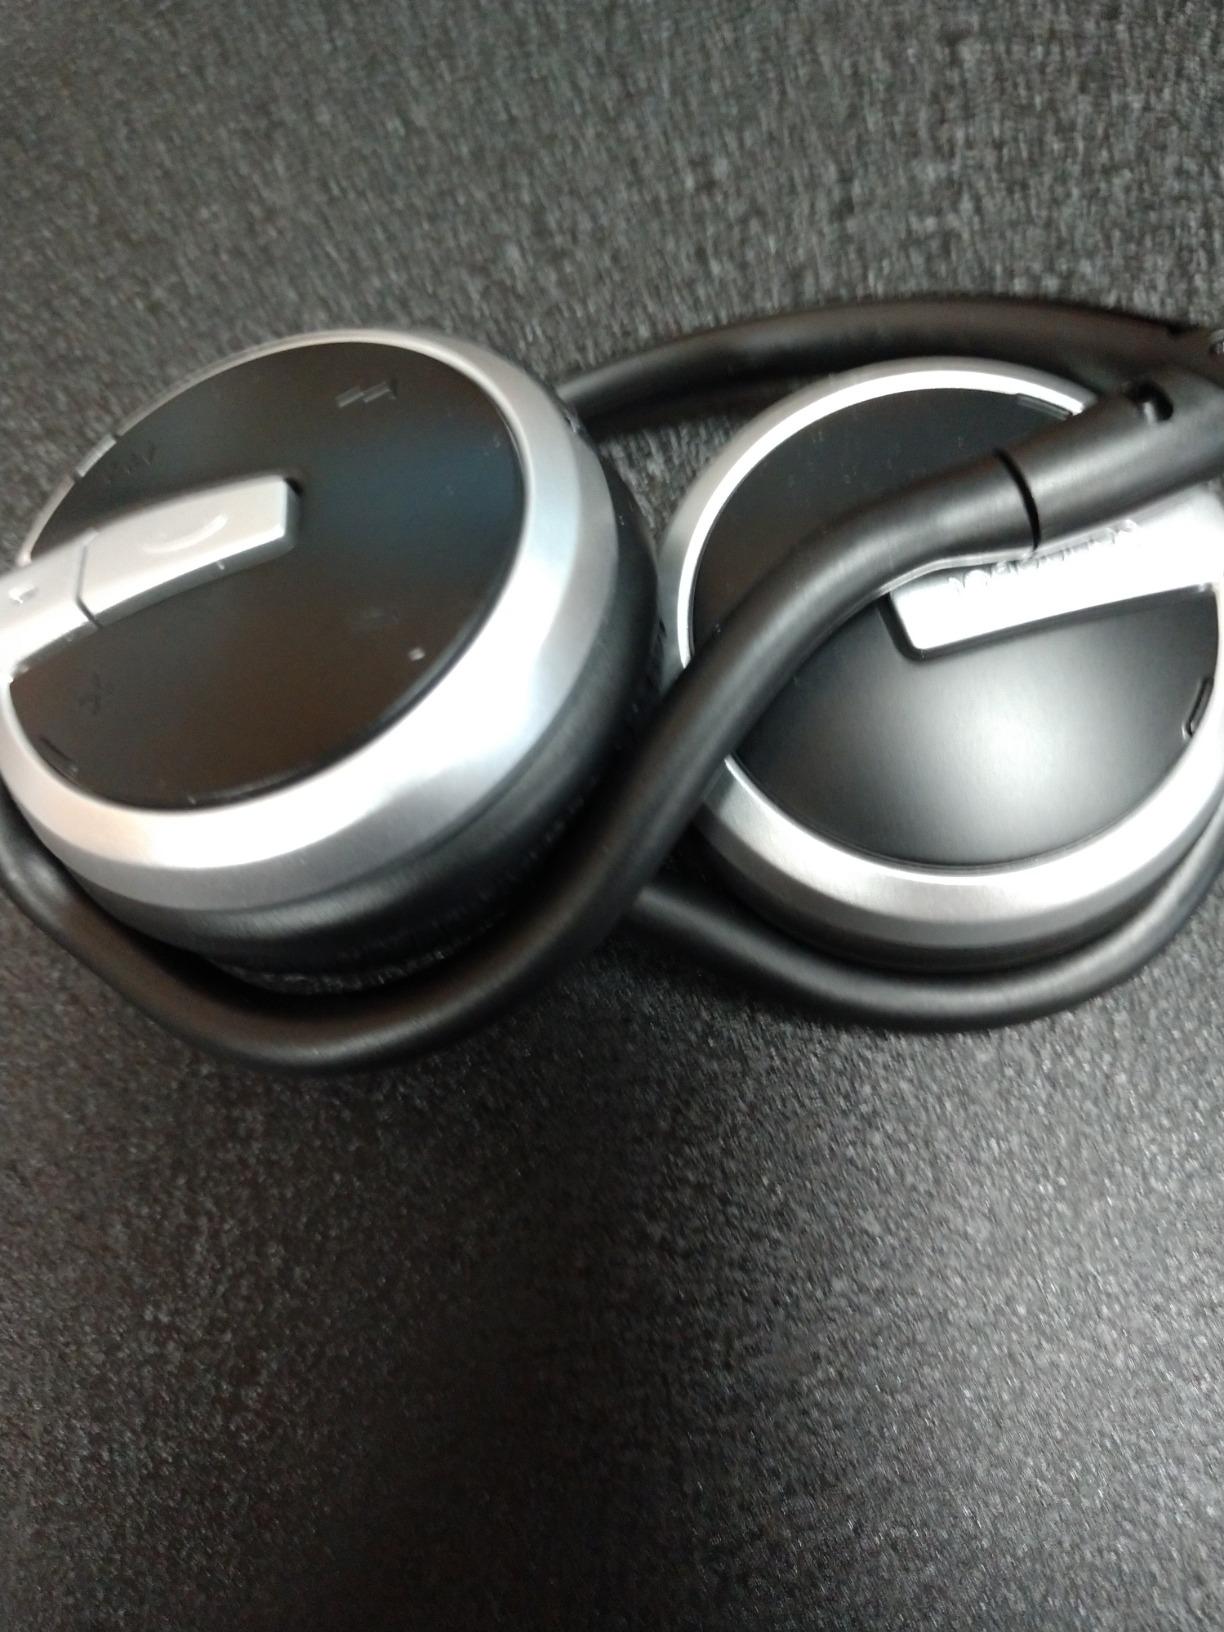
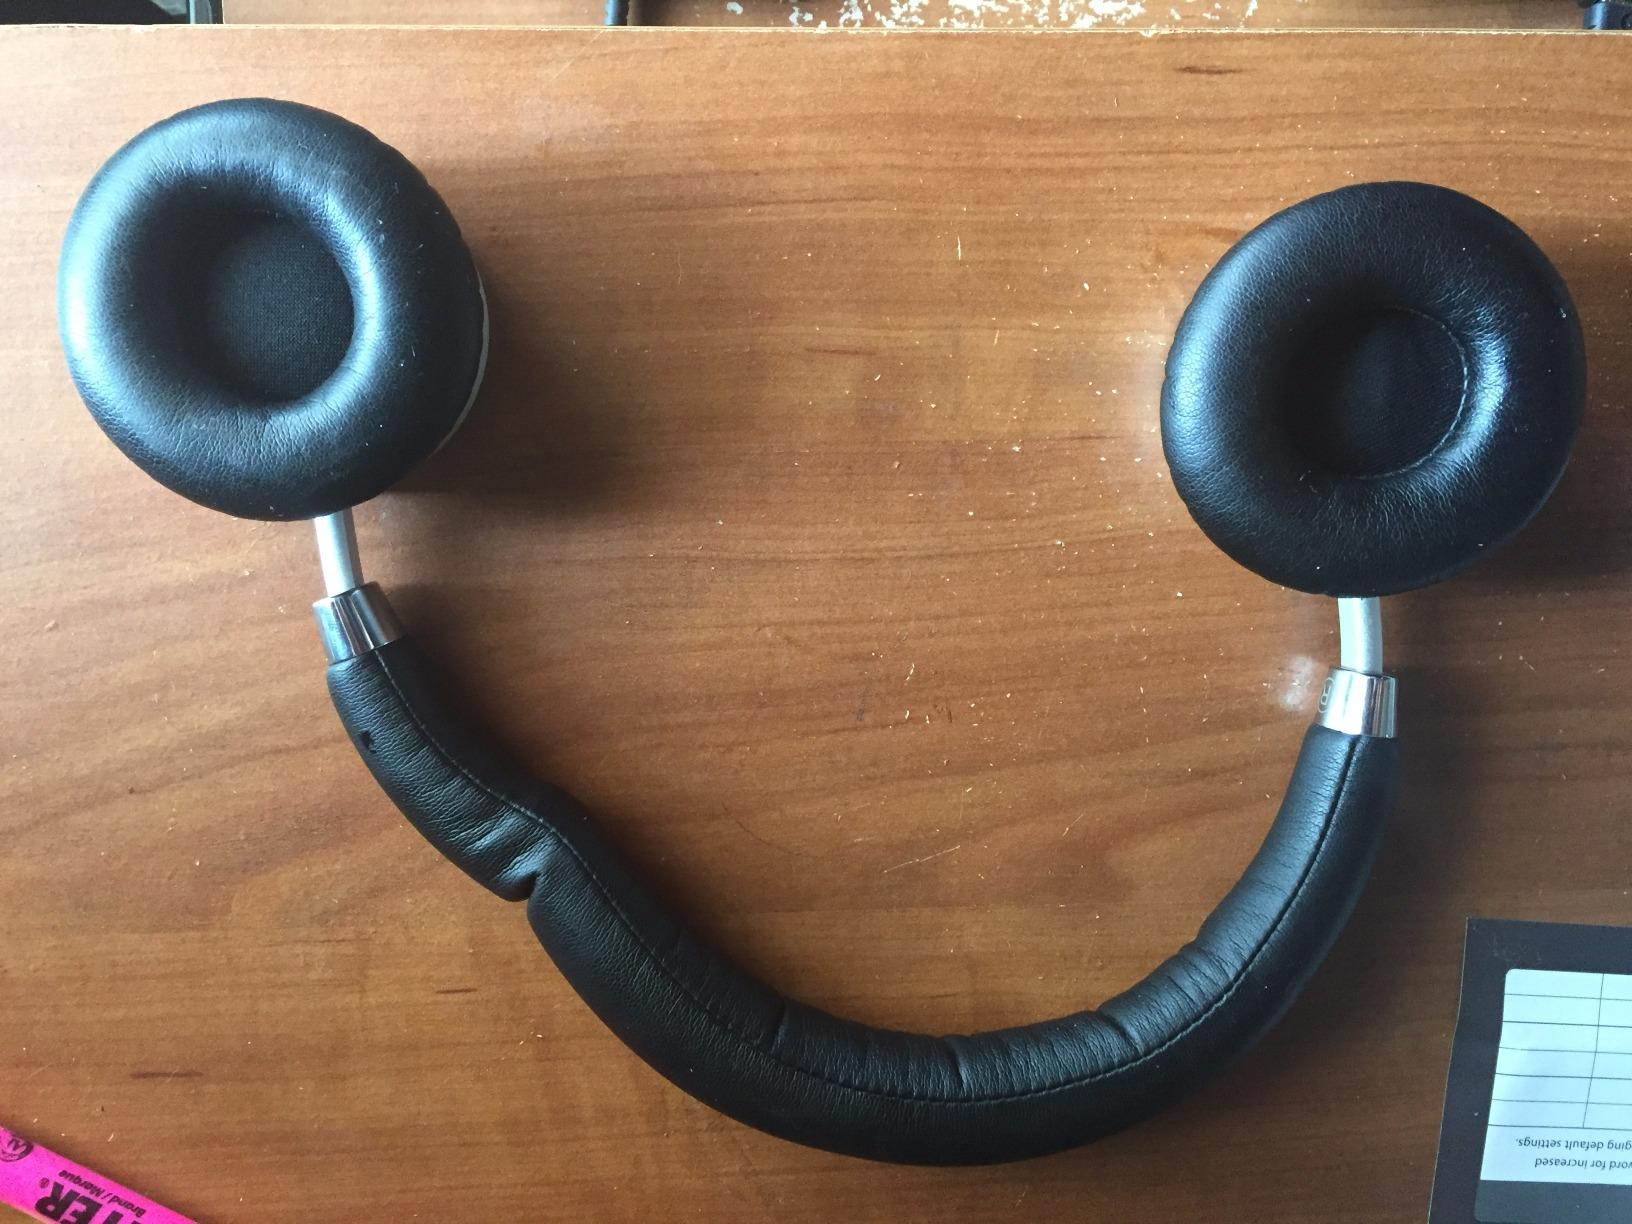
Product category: headphones
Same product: no